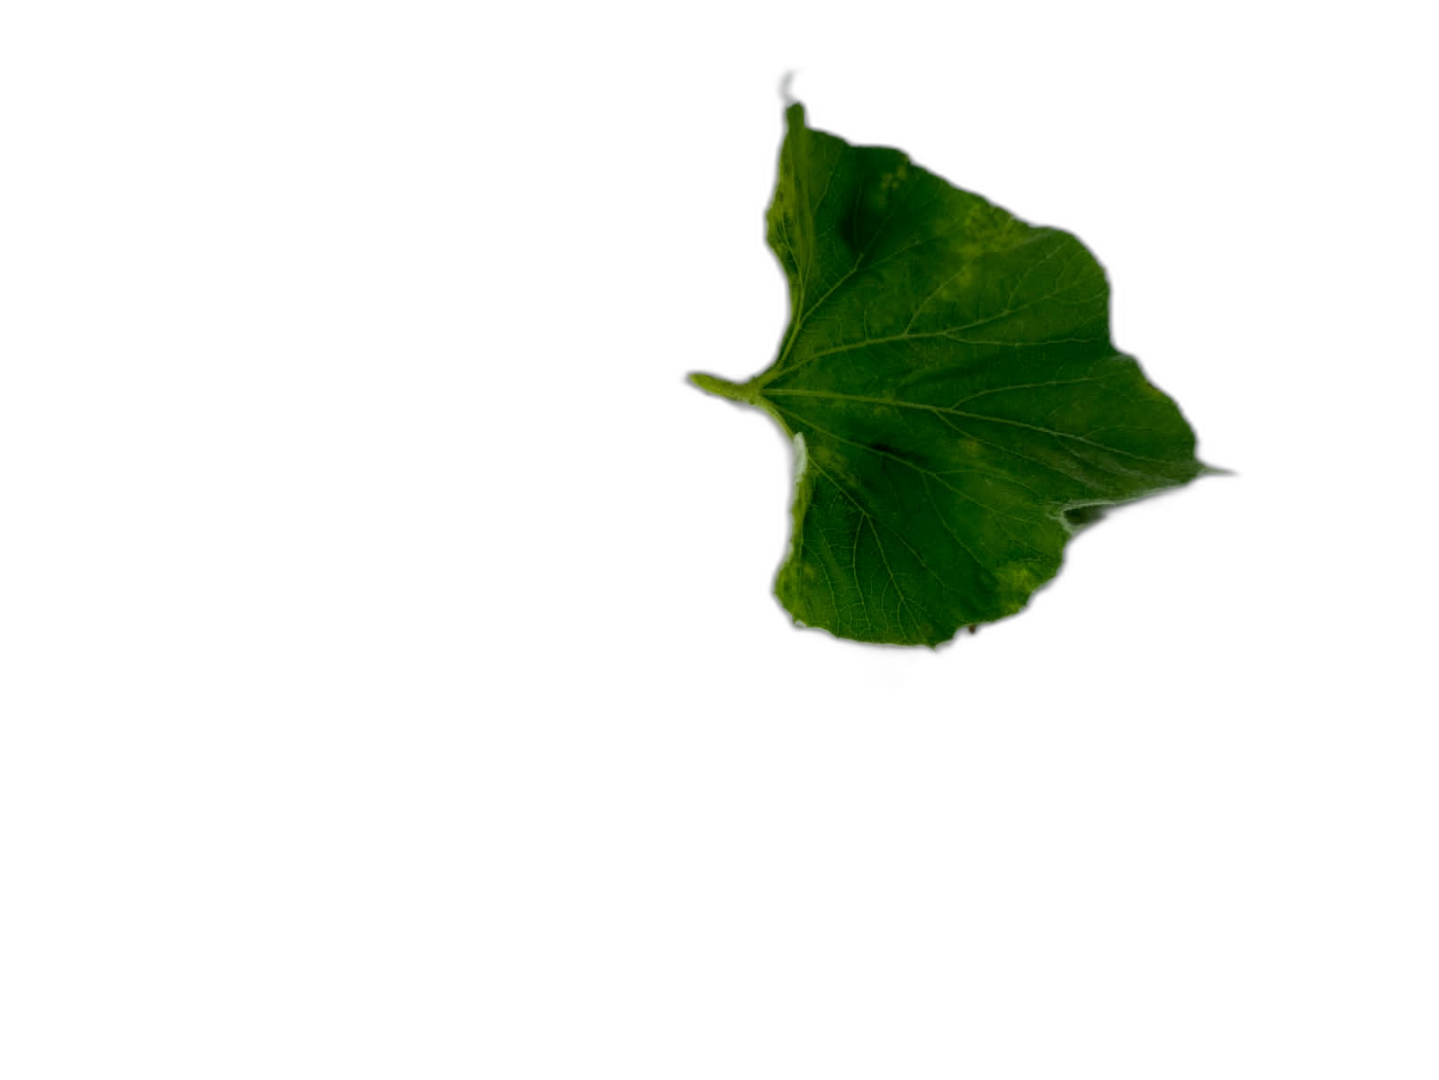
Crop: Bottle Gourd
Label: Mosaic_Virus